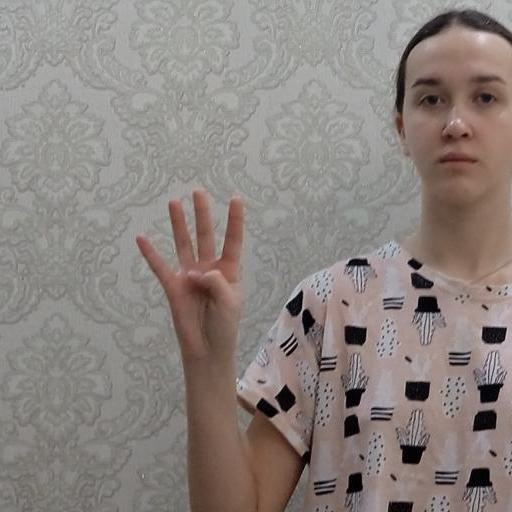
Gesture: four